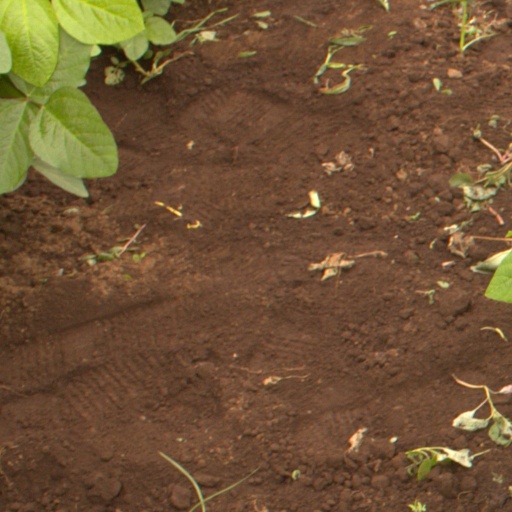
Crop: soybean